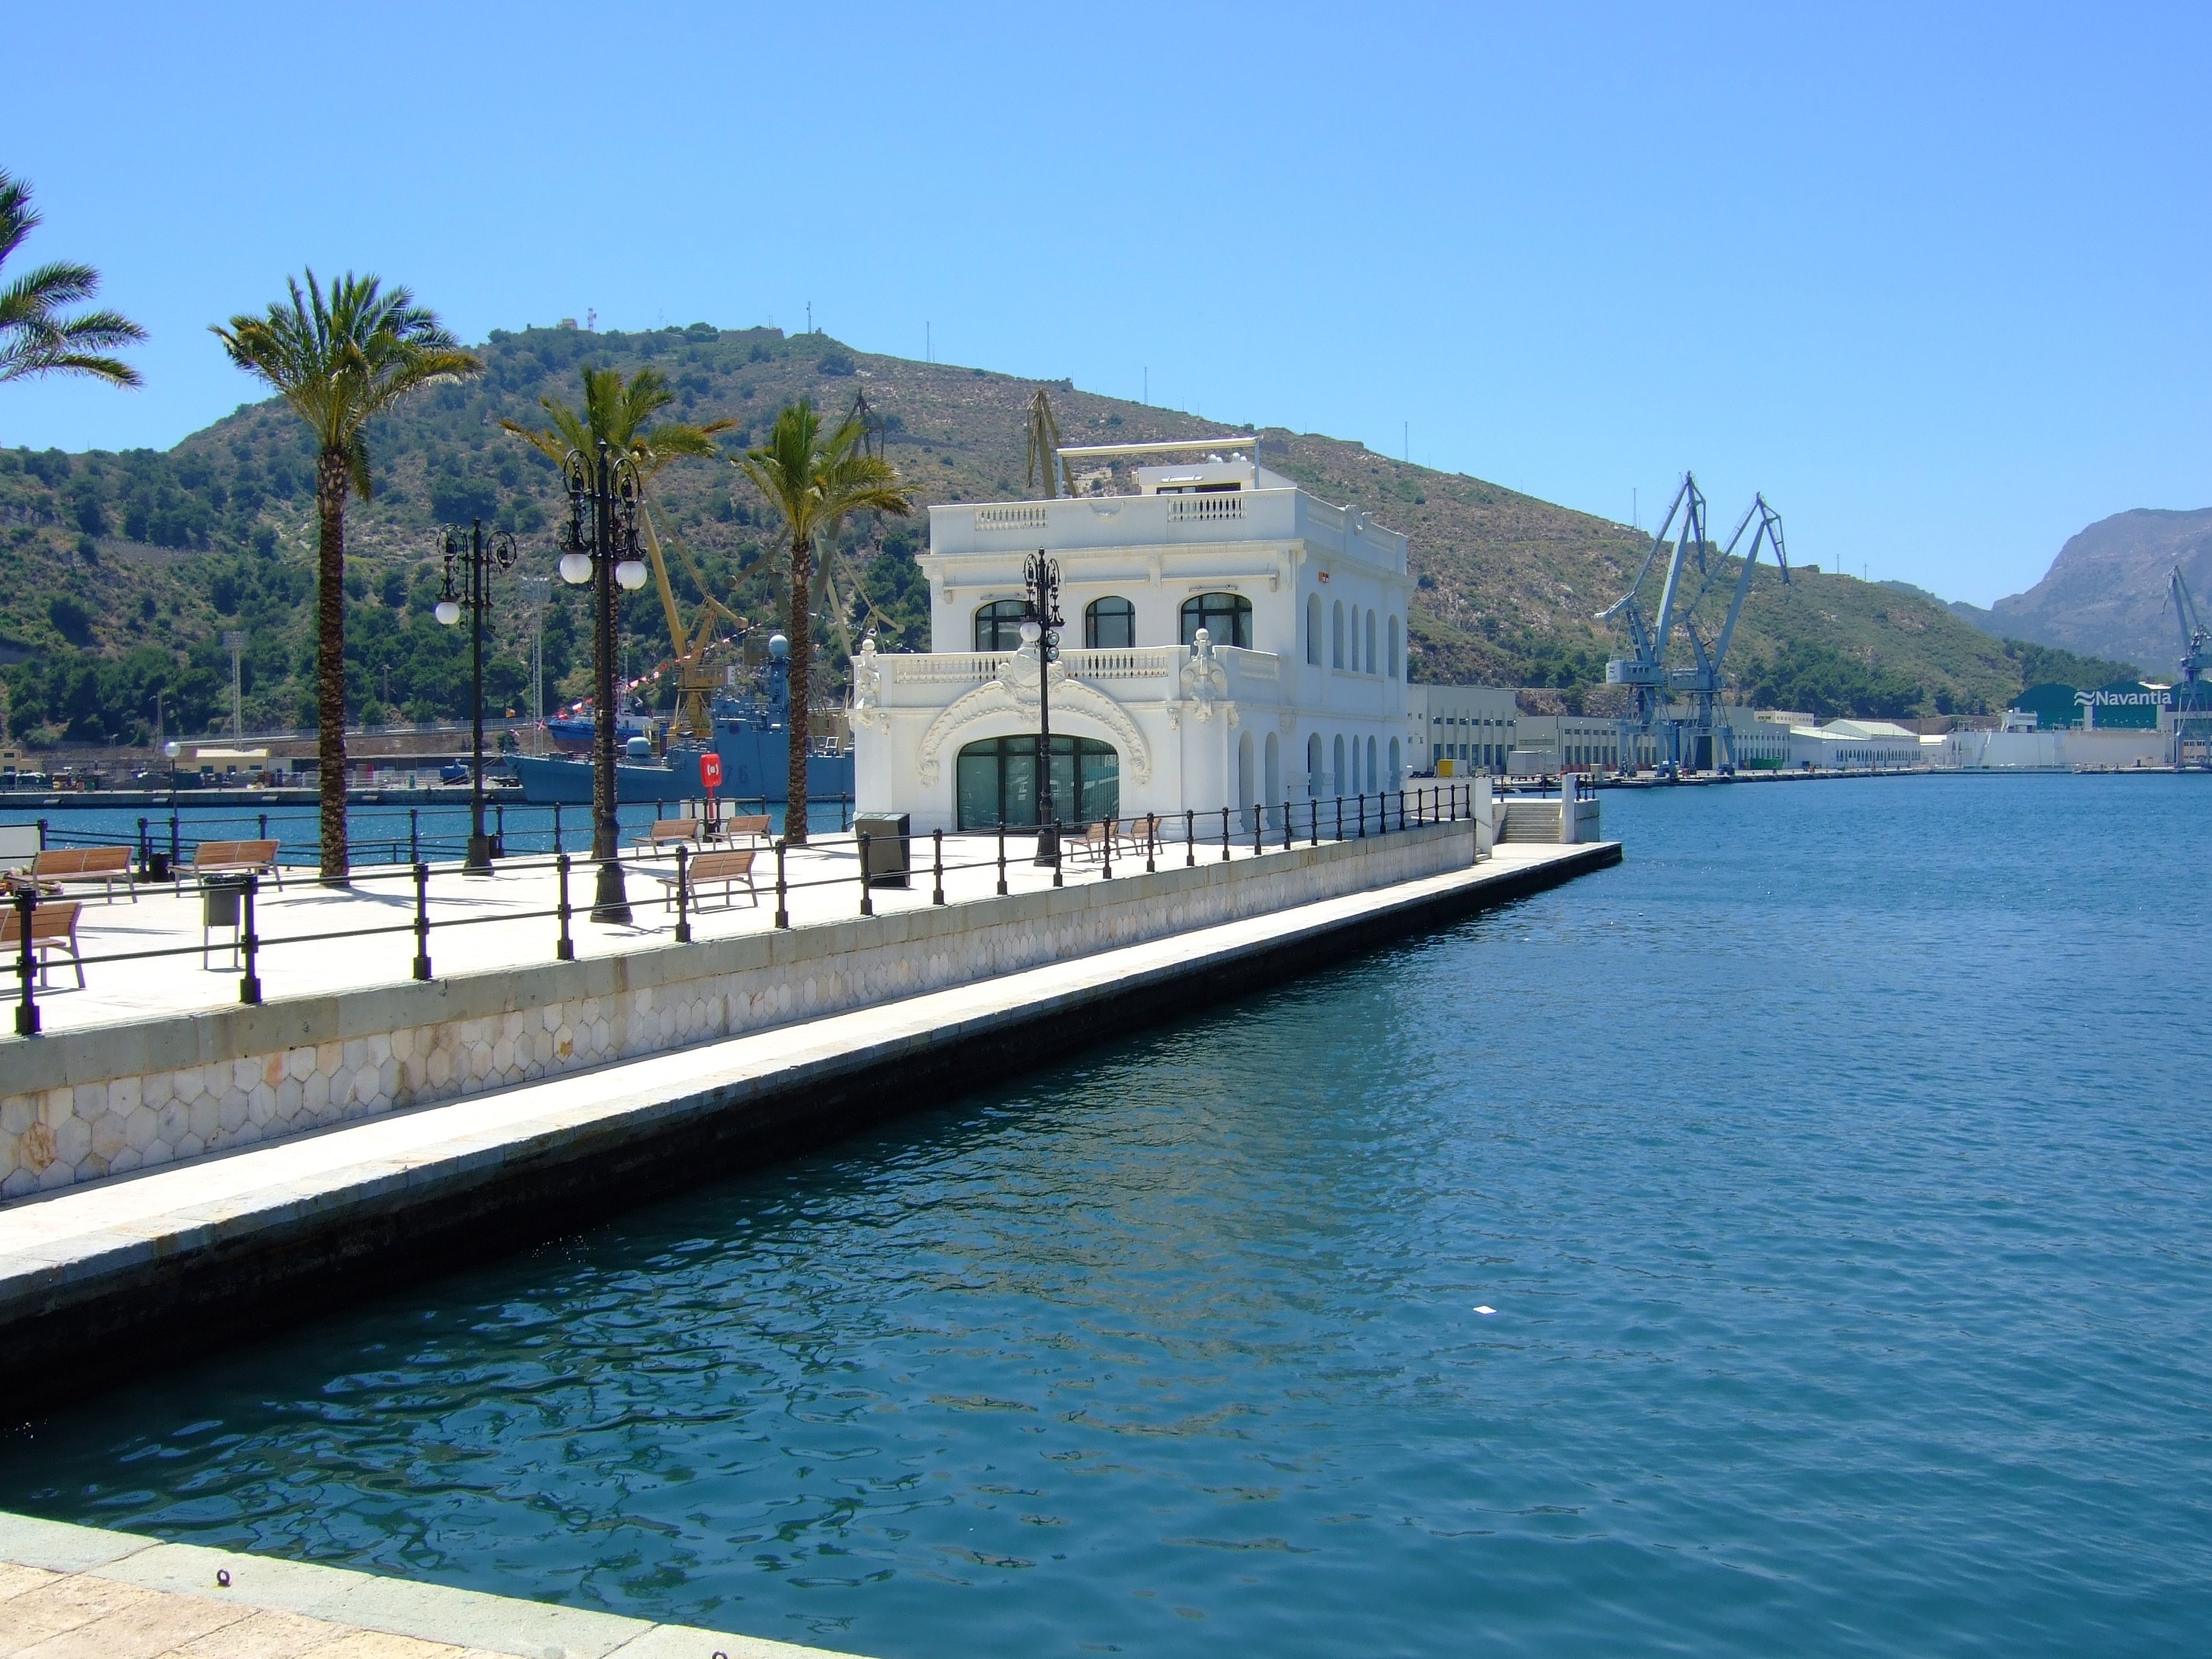
sea, water, dock, old, river, vacation, vehicle, swimming pool, bay, club, reservoir, port, waterway, race, spain, nautical, cartagena, murcia